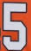
Number: 5